Agriculture in Brazil

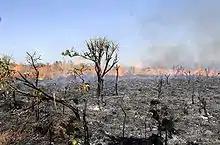
Fires are one of the problems still present in Brazilian agriculture.

One practice of indigenous Brazilians was to clear land for cultivation by burning it. This provided arable land and ashes for use as fertilizer and soil cover.